Deuce 'n Domino

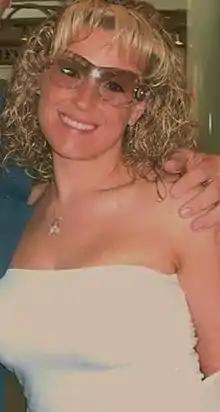
1st pic: Domino (left) & Deuce (right) as the WWE Tag Team Champions2nd pic: The teams first & original valet Cherry

Deuce 'n Domino is an American professional wrestling tag team consisting of Deuce Shade and Dice Domino, who were managed for the majority of their run by Cherry and briefly by Maryse. The pair teamed together in World Wrestling Entertainment (WWE) and Ohio Valley Wrestling (OVW) from 2006 through 2008, capturing the WWE Tag Team Championship on one occasion and the OVW Southern Tag Team Championship on three occasions. In addition, they also won the Deep South Wrestling Tag Team Championship on one occasion.